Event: Nepal Earthquake
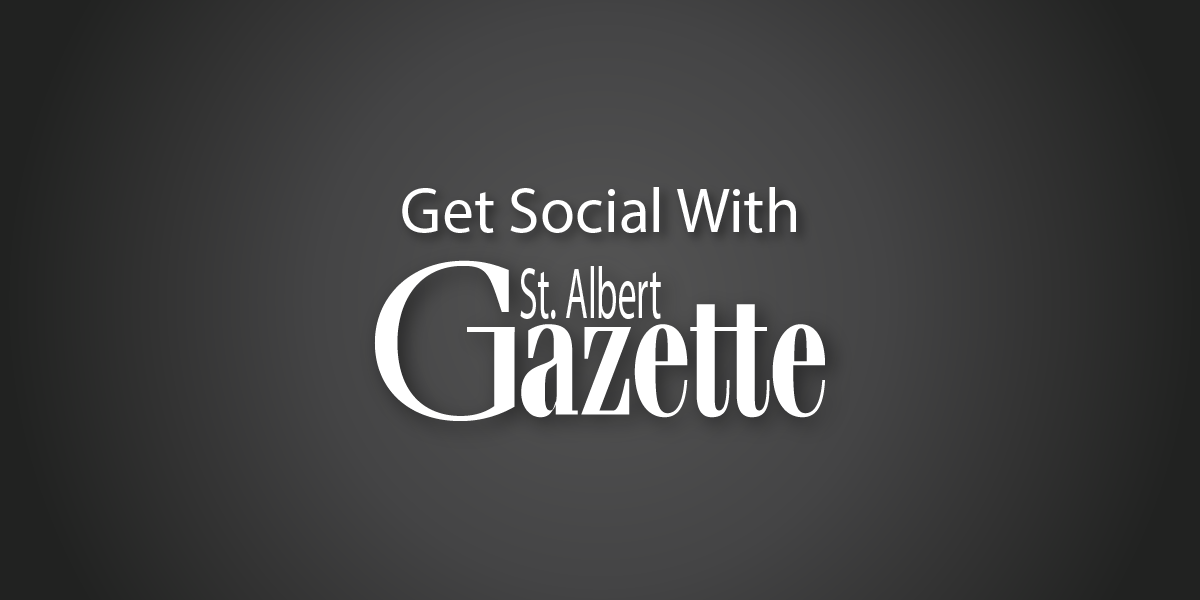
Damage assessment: no_damage